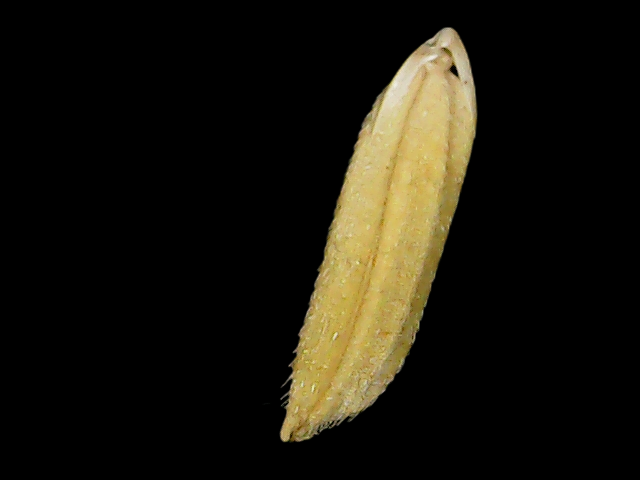
Rice variety: Binadhan26